Dan Segal

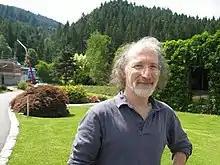
Dan Segal in 2008(photo from MFO)

Daniel Segal (born 1947) is a British mathematician and a Professor of Mathematics at the University of Oxford. He specialises in algebra and group theory.